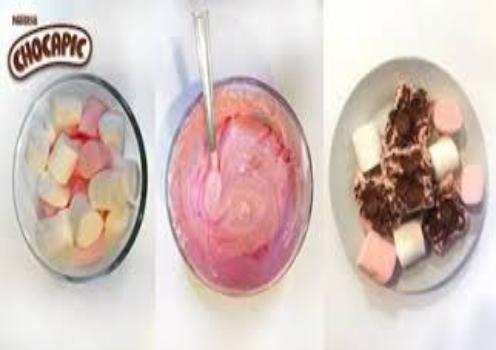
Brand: Chocapic
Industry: Food